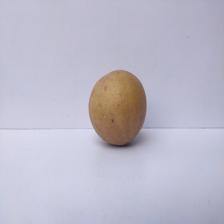
Size: Large